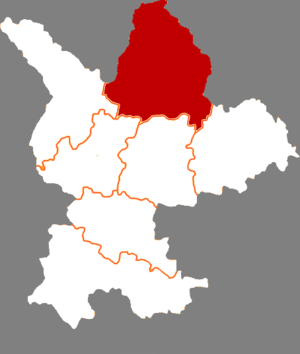
Le district de Anding est une subdivision administrative de la province du Gansu en Chine. Il est placé sous la juridiction de la ville-préfecture de Dingxi.